Galston, East Ayrshire

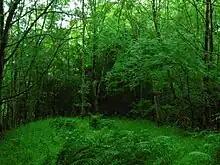
The Judge's Hill near Galston, just visible through the woods.

Probably dating from the 15th century, this five-storeyed red sandstone tower castle still stands as a prominent feature (NS 505 360) on a rocky knoll close to the Burn Anne, within the town's boundaries. It was also known as Lockhart's Tower and was built to control the nearby access points up the Irvine Valley.